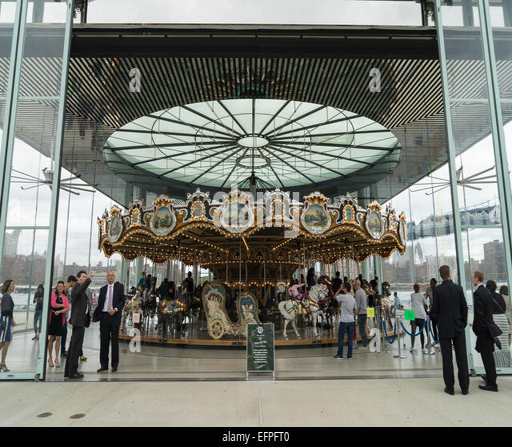
carousel , a restored 1920s fairground carousel now located